Agatha Christie

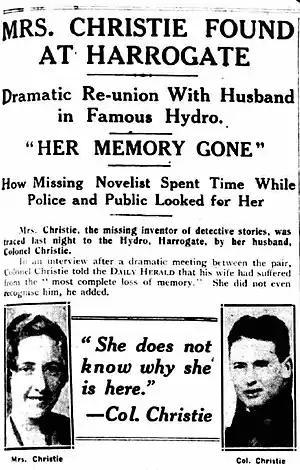
Newspaper article with portraits of Agatha and Archie Christie

In August 1926, Archie asked Christie for a divorce. He had fallen in love with Nancy Neele, a friend of Major Belcher. On 3December 1926, the pair quarrelled after Archie announced his plan to spend the weekend with friends, unaccompanied by his wife. Late that evening, Christie disappeared from their home in Sunningdale. The following morning, her car, a Morris Cowley, was discovered at Newlands Corner in Surrey, parked above a chalk quarry with an expired driving licence and clothes inside. It was feared that she might have drowned herself in the Silent Pool, a nearby beauty spot.